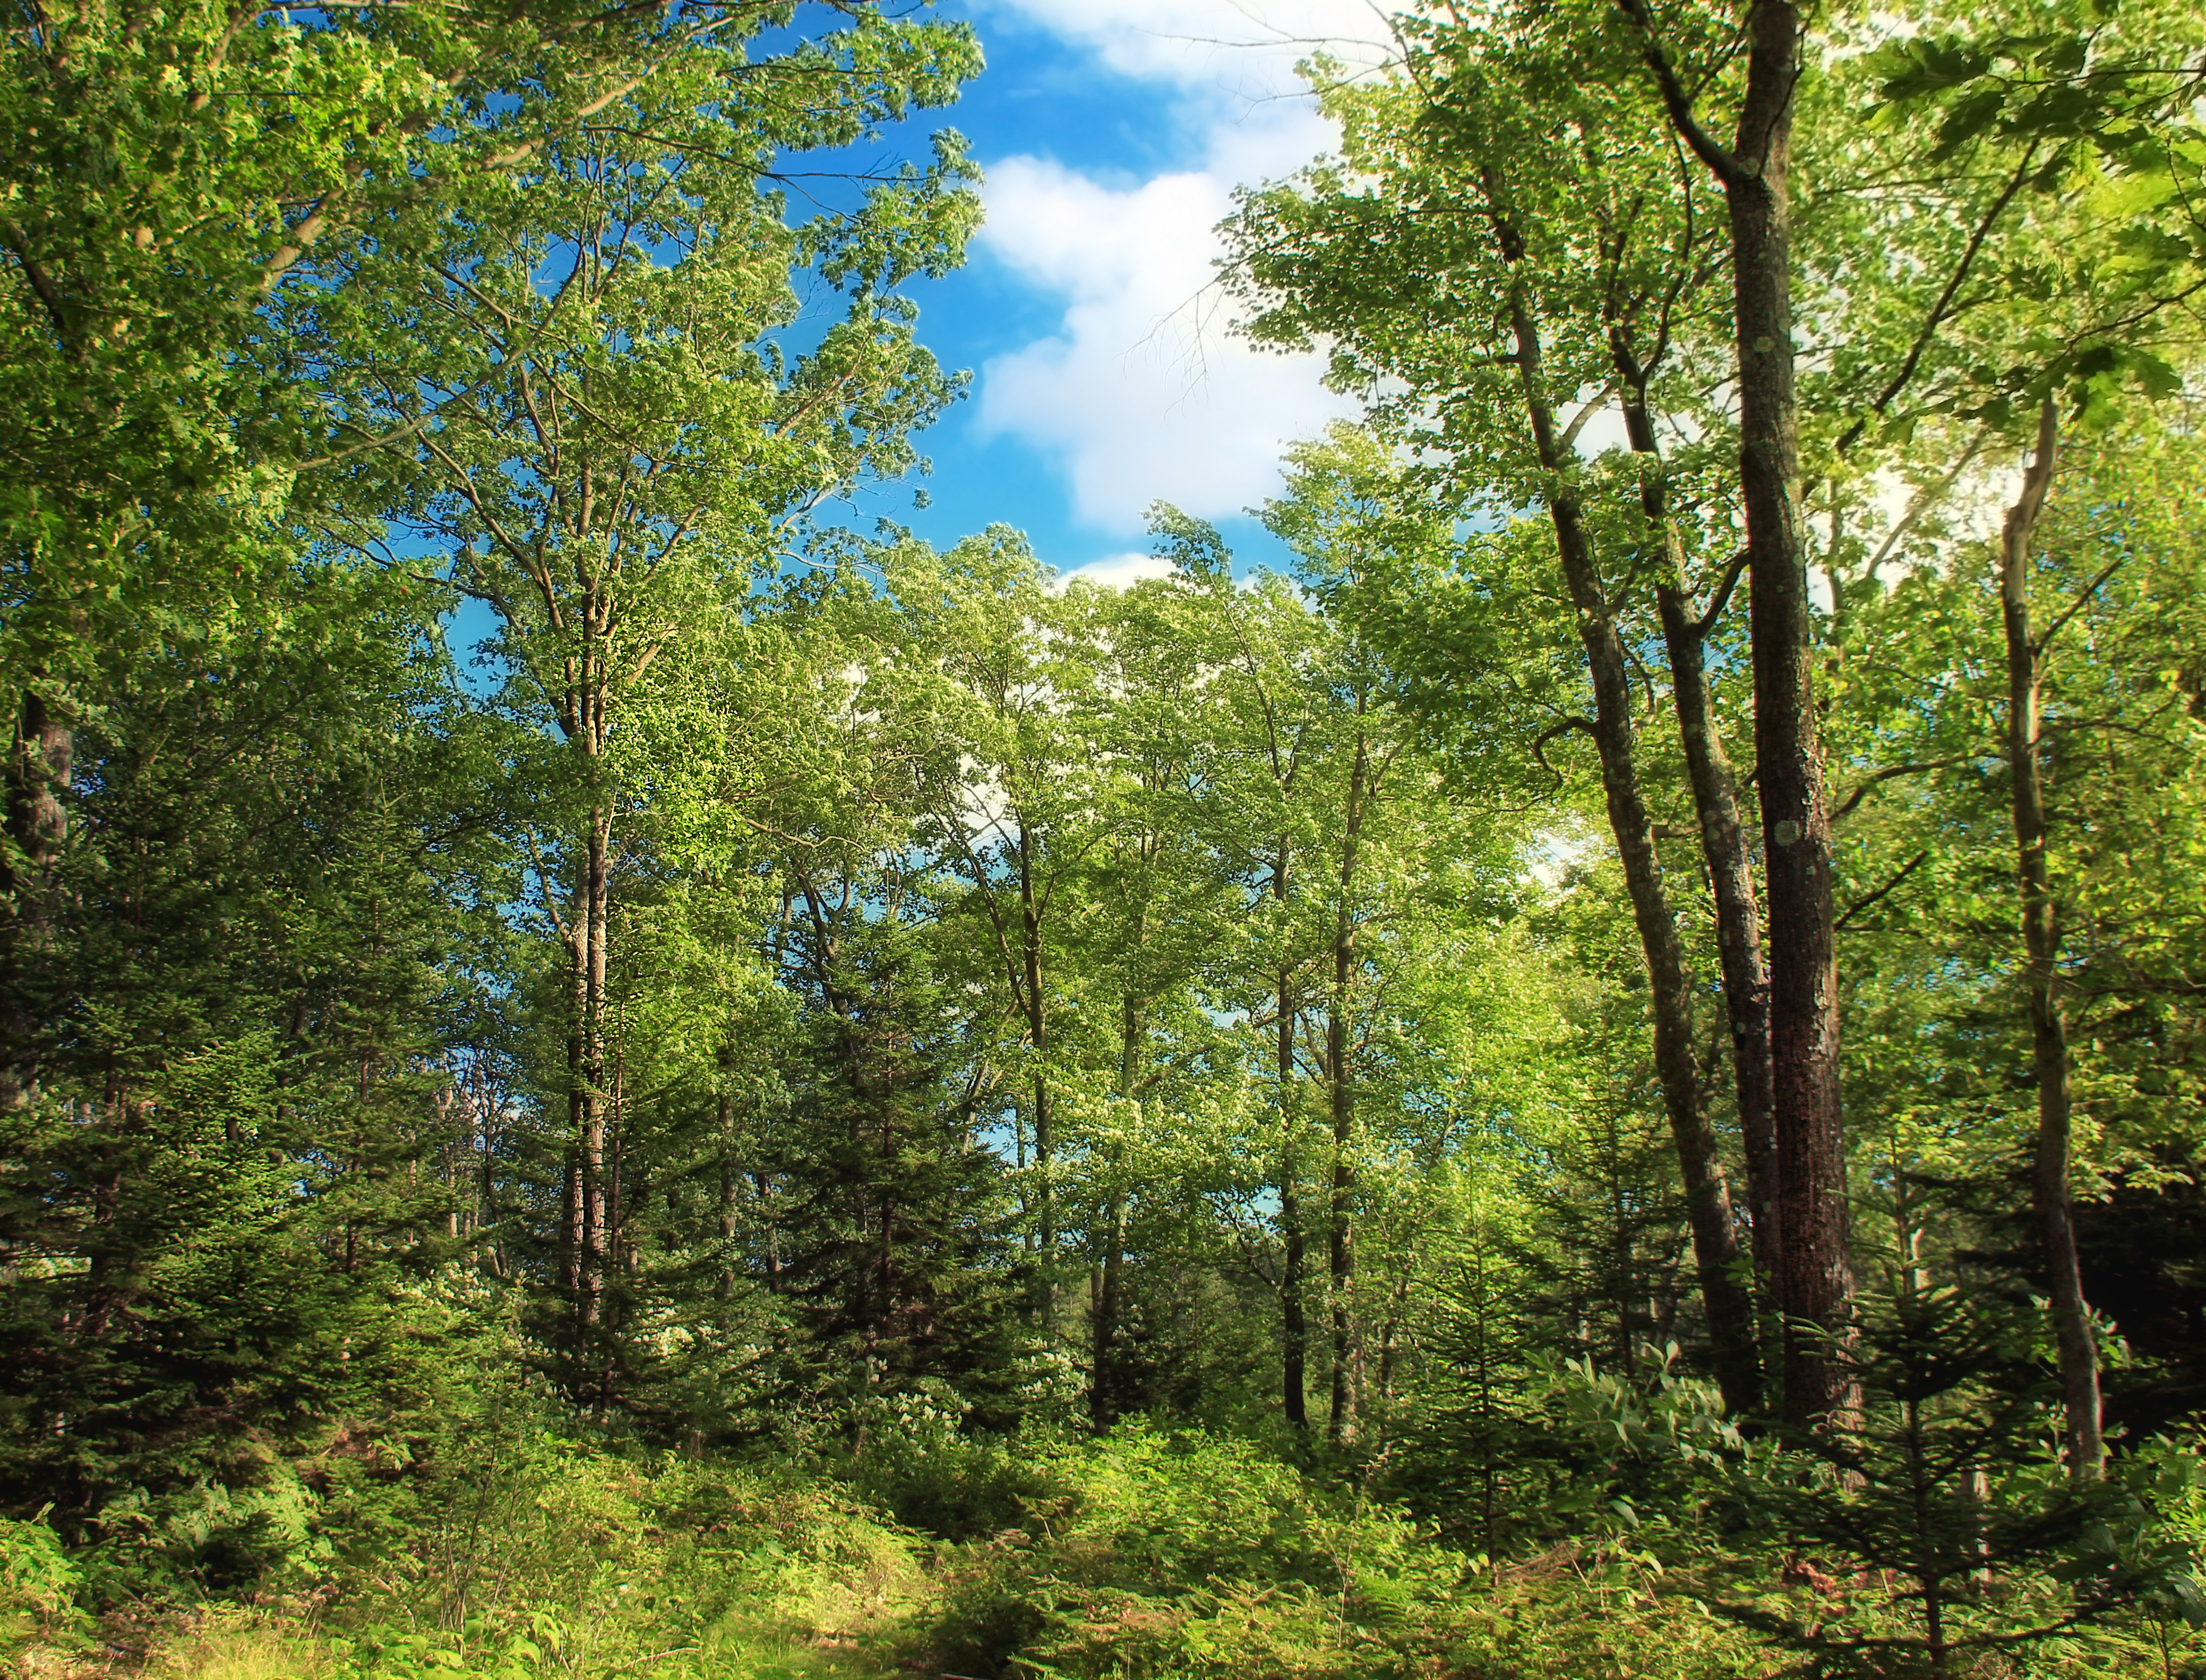
tree, nature, forest, wilderness, branch, plant, sky, hiking, trail, meadow, sunlight, leaf, summer, jungle, autumn, ridge, trees, creativecommons, clouds, coniferous, vegetation, rainforest, poconos, deciduous, understory, undergrowth, pennsylvania, lackawannacounty, lackawannastateforest, pinchotstateforest, pinchottrail, paintercreektrail, grove, woodland, habitat, ecosystem, biome, old growth forest, natural environment, woody plant, temperate broadleaf and mixed forest, temperate coniferous forest, riparian forest